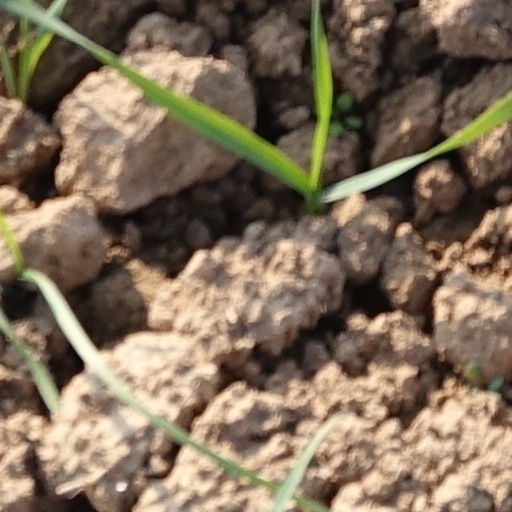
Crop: wheat